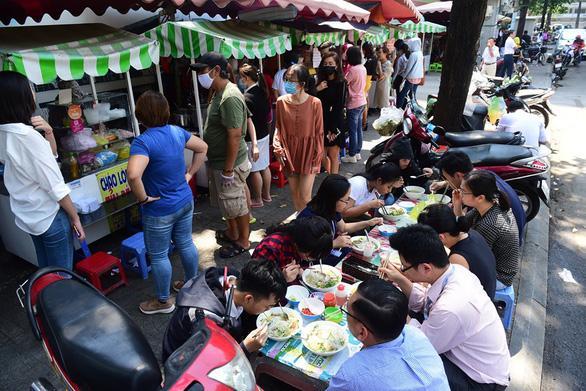
ở trên vỉa hè có nhiều người đang ngồi ăn